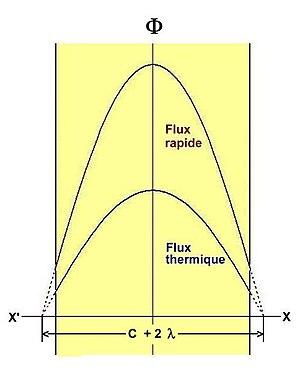
Forme des flux rapide et thermique dans un réacteur plaque
Un flux neutronique désigne une densité volumique de neutrons ayant la même vitesse, multipliée par cette vitesse : Φ = n • v. Il caractérise l'interactivité de la population des neutrons en déplacement avec les atomes du milieu. Une population de densité n / 2 se déplaçant à la vitesse v aura la même interactivité avec les atomes du milieu qu'une population de densité n allant à la vitesse v / 2. Il se mesure en m⁻² s⁻¹. L'unité pratique est le neutron par centimètre carré et par seconde, n cm⁻² s⁻¹.